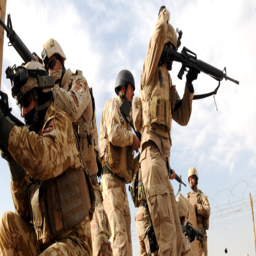
soldiers practice prior to an urban operations live - fire exercise